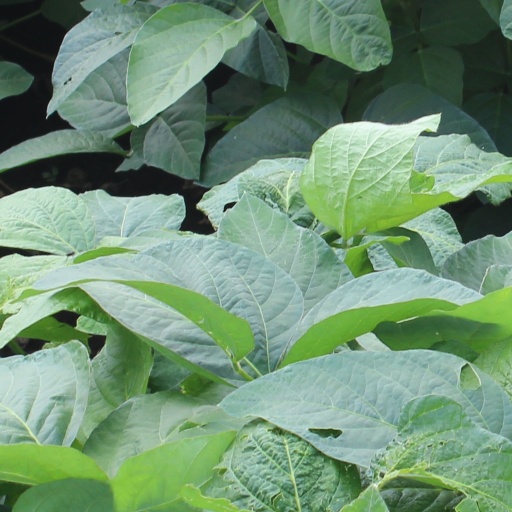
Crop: soybean